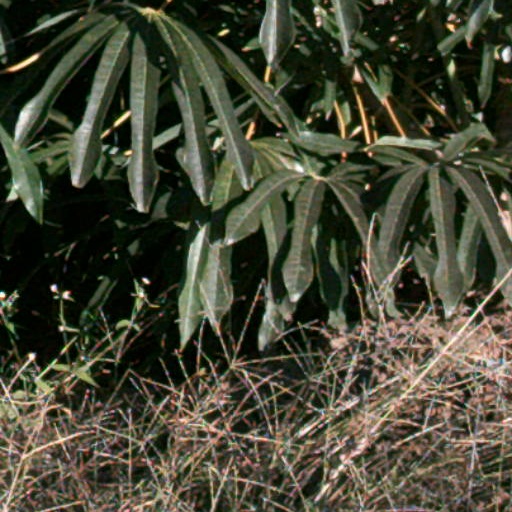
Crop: cassava